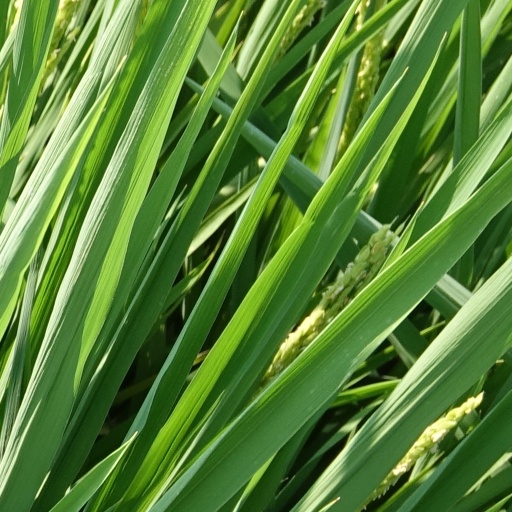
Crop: rice